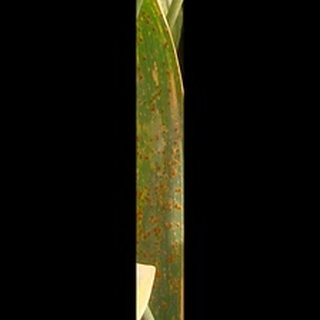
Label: wheat_brown_rust